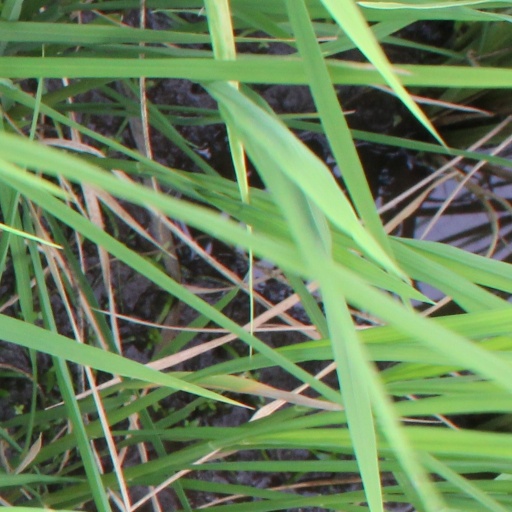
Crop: rice